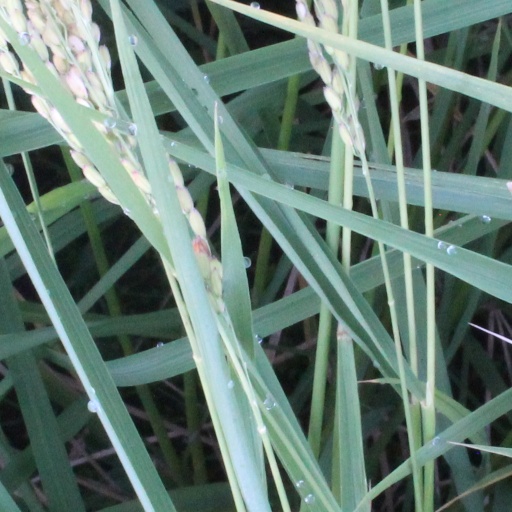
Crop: rice